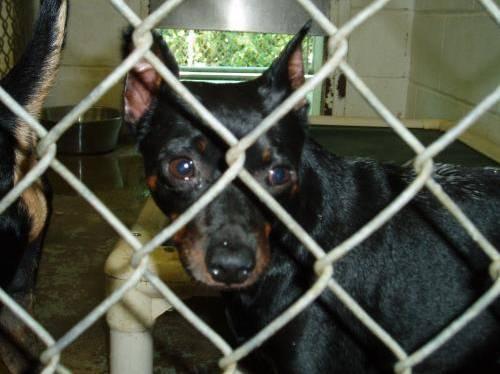
dog